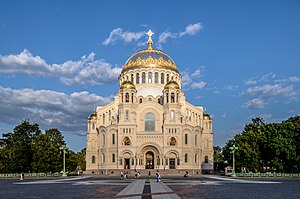
Kronstadt
Kronstadt er en by i Rusland på en øen Kotlin i Østersøen, der er forbundet med en vejdæmning til fastlandet, i nærheden af Sankt Petersborg. Byen har 43.005 indbyggere.